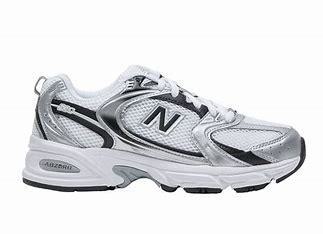
Brand: New
Model: Balance New Balance 530